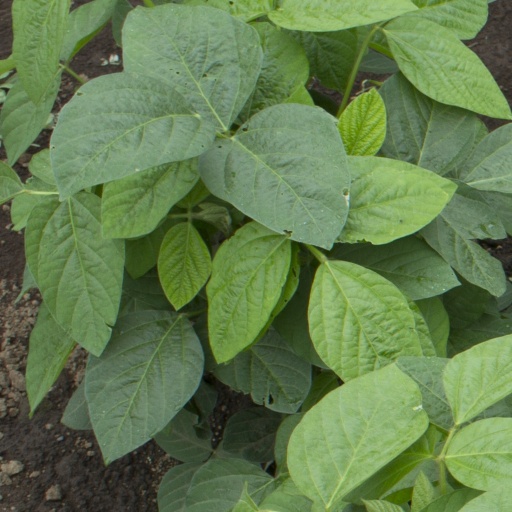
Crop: soybean